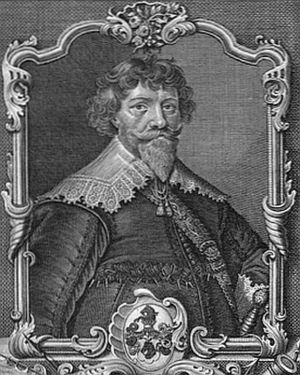
Jørgen Vind
Jørgen Vind var en dansk rentemester og rigsadmiral, broder til Iver og Henrik Vind, fader til Holger Vind.